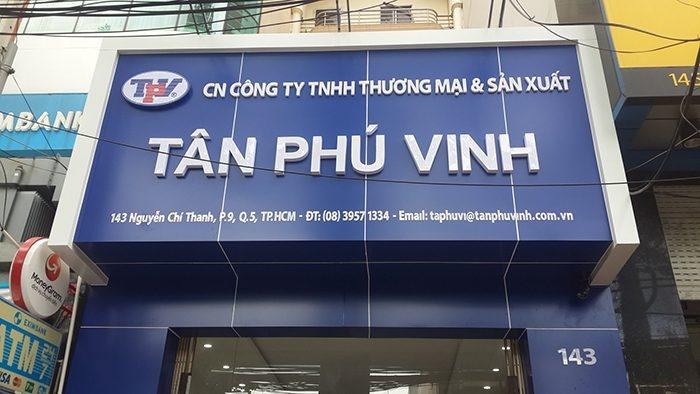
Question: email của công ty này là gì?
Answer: email của công ty này là taphuvi@tanphuvinh. com. vn